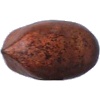
Label: nut_pecan